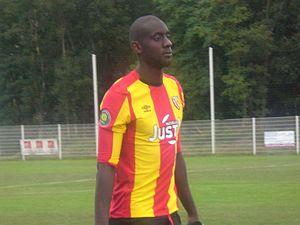
Abdoul Ba après le match amical Lens B - AC Amiens, le 8 août 2015, à Vimy (Pas-de-Calais)
Abdoul Ba, né le 8 février 1994 à Dakar, est un footballeur international mauritanien. Il évolue actuellement au poste de défenseur central à l'AJ Auxerre.